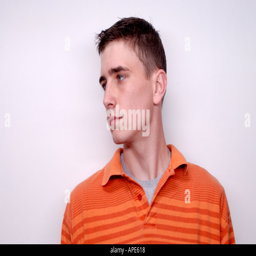
horizontal color image of a teenage male standing against a white wall